E1 (West Bank)

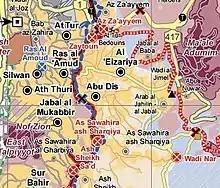
Al-Azariya is a Palestinian enclave surrounded by the Israeli West Bank barrier to the north, east and west.

Then Defense Minister Naftali Bennett announced on 9 March 2020, the approval of a new road which would connect with Route 4370 near az-Za'ayyem just east of Jerusalem, and run to areas near Al-Azariya and 'Arab al-Jahalin and intended to separate Palestinians and Israelis driving in the area. Currently, in order to cross the Adumim bloc, Palestinians need to drive on Route 1. The construction of this road is seen as a major step toward settlement building in E1.